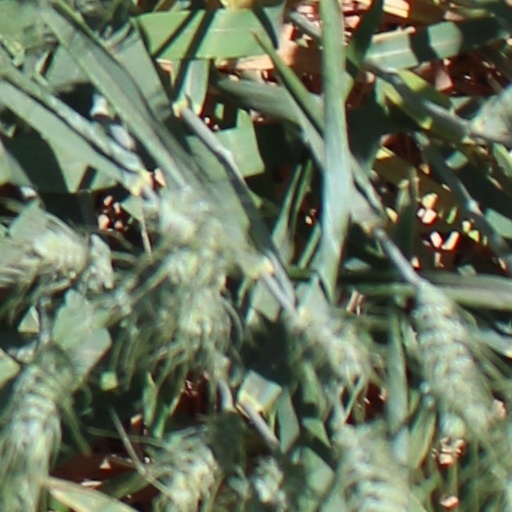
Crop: wheat